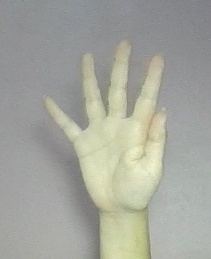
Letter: sheen